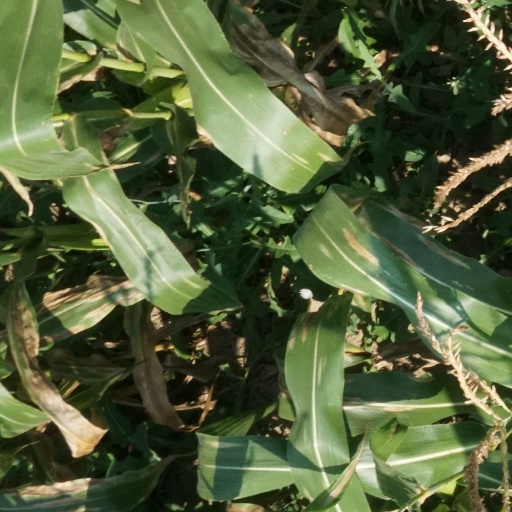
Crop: maize; corn